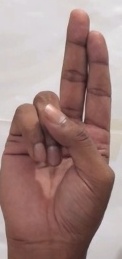
ASL sign: U